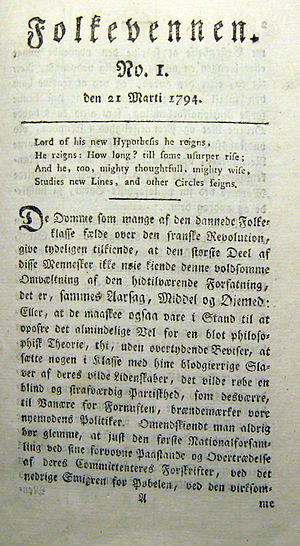
Folkevennen
Folkevennen, 1. årgang, nr. 1. 1794.
Folkevennen var et dansk tidsskrift udgivet af J.C.M. Steineck der udkom i perioden 21. marts 1794 – 10. april 1795.